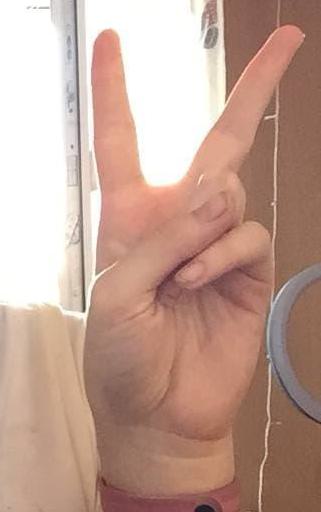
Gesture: peace